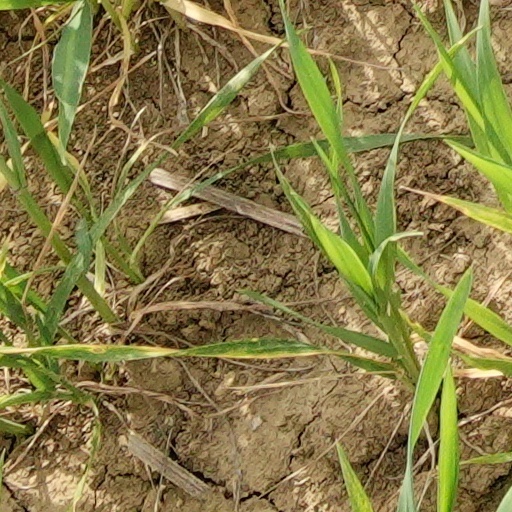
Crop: wheat